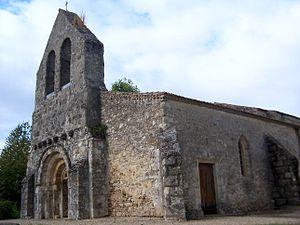
Église Notre-Dame de Massugas (Gironde, France)
Massugas est une commune du Sud-Ouest de la France, située dans le département de la Gironde, en région Nouvelle-Aquitaine.
L'église Notre-Dame est une église catholique située sur la commune de Massugas, dans le département de la Gironde, en France. Édifiée au XIᵉ siècle dans la région naturelle de l'Entre-deux-Mers elle est protégée au titre des monuments historiques depuis 1925.
Cet article recense les monuments historiques de l'arrondissement de Langon, dans le département de la Gironde, en France.